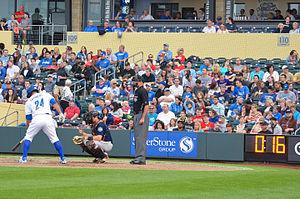
Le Werner Park, est un stade de baseball de 9 023 places situé à Papillion dans la banlieue sud-ouest d'Omaha dans l'État du Nebraska. Il est officiellement inauguré le 11 avril 2011. C'est le domicile des Storm Chasers d'Omaha, club de niveau Triple-A évoluant en Ligue de la côte du Pacifique, et des Mavericks d'Omaha, club universitaire de l'université du Nebraska à Omaha.